History of Skopje

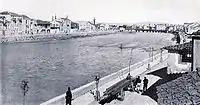
Vardar River in 1913.

The inter-war period of Royalist Yugoslavia saw significant immigration of ethnic Serbs into the region. An ethnic Serb ruling elite dominated over the rest, continuing the repression wrought by previous Turkish rulers.